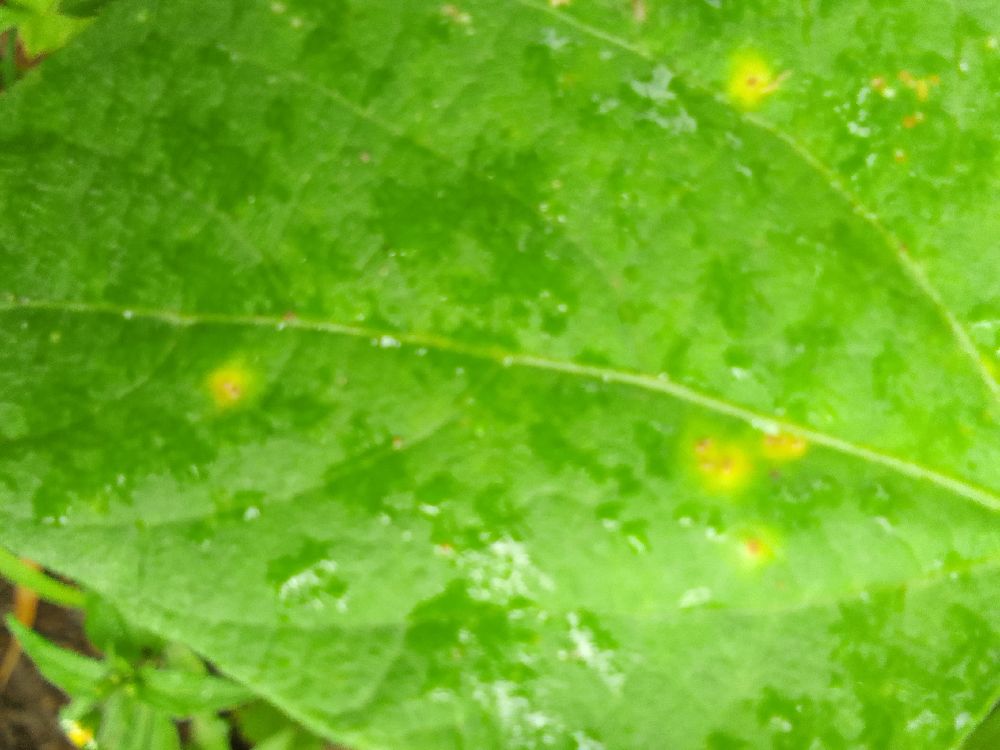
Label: rust